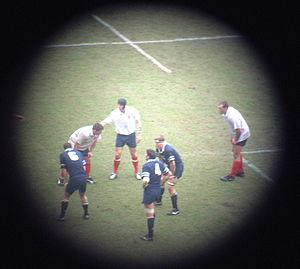
France - Écosse lors du Tournoi des VI Nations 2003 au Stade de France
Olivier Brouzet, né le 22 novembre 1972 à Béziers, est un joueur de rugby à XV évoluant au poste de deuxième ligne. Il est sélectionné à 72 reprises en équipe de France.
Cet article retrace les confrontations entre l'équipe d'Écosse et l'équipe de France en rugby à XV. Les deux équipes se sont affrontées à 97 reprises dont trois fois en Coupe du monde. Les Écossais ont remporté 38 victoires contre 55 pour les Français et quatre matches nuls. Depuis 2018, le Trophée Auld Alliance est mis en jeux lors des rencontres entre les deux nations dans le cadre du Tournoi des Six Nations.